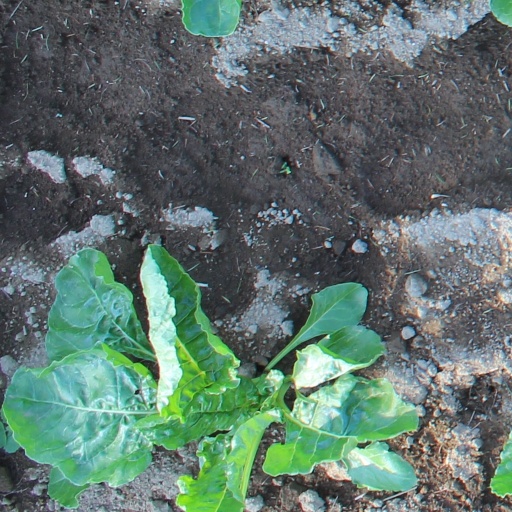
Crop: sugar beet